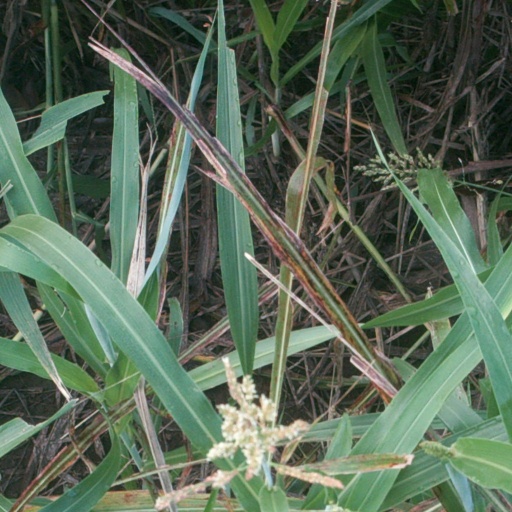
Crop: sorghum